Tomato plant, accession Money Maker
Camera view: bottom (45 deg); turntable rotation: 330 degrees
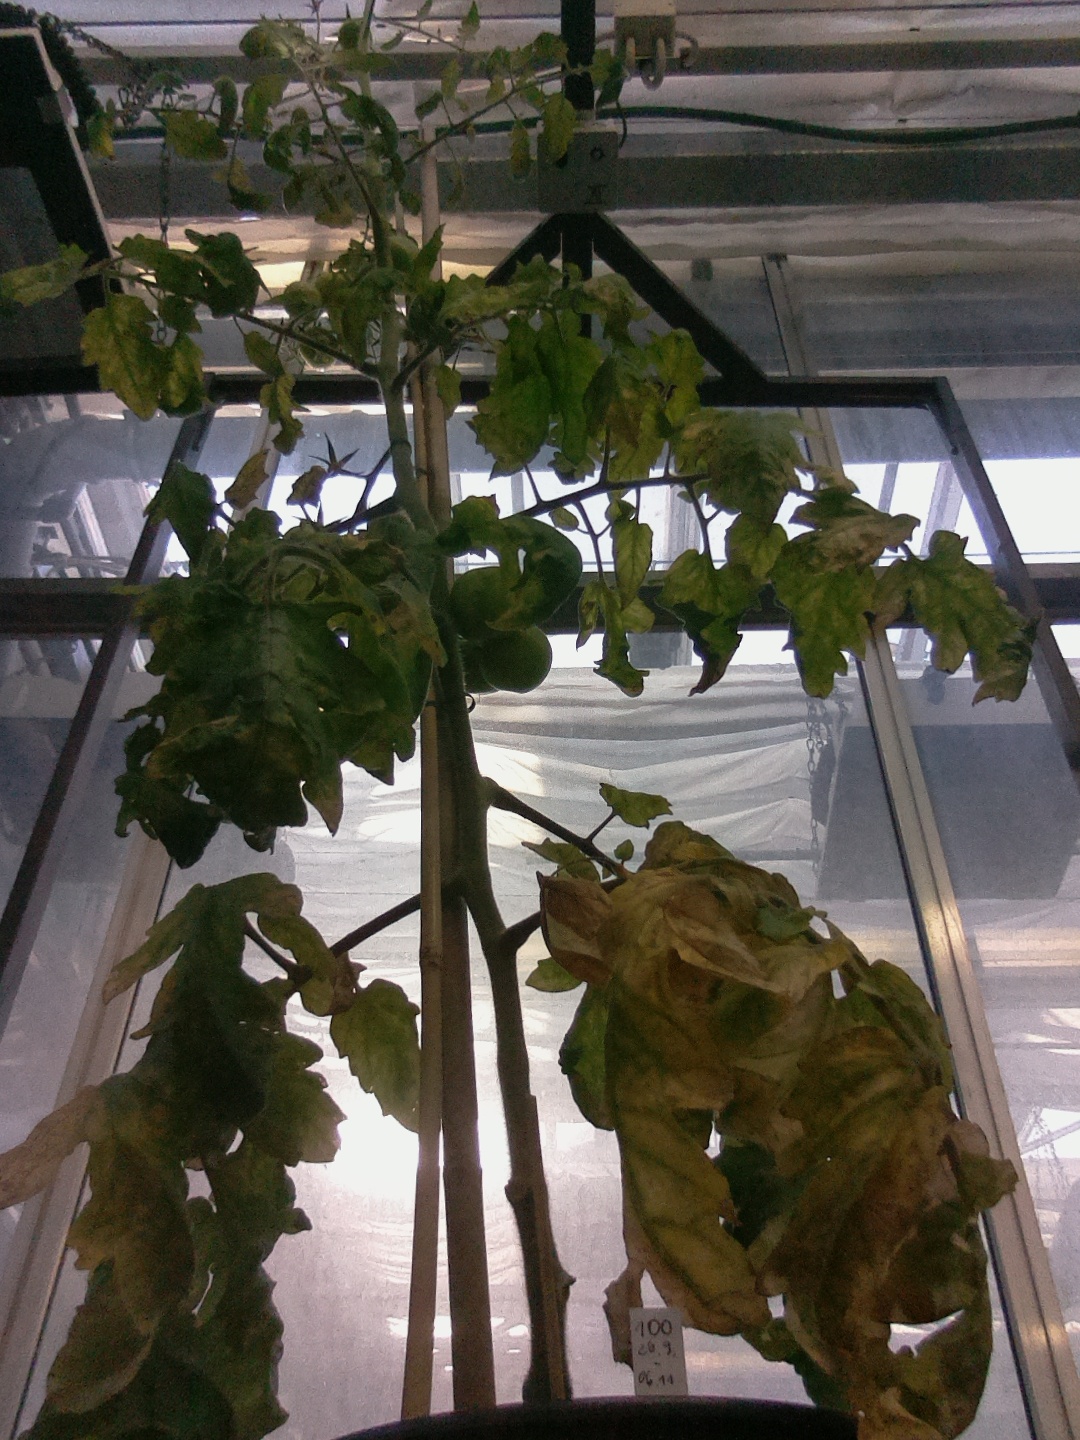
BBCH growth stage 77: 70%-80% of final fruit size